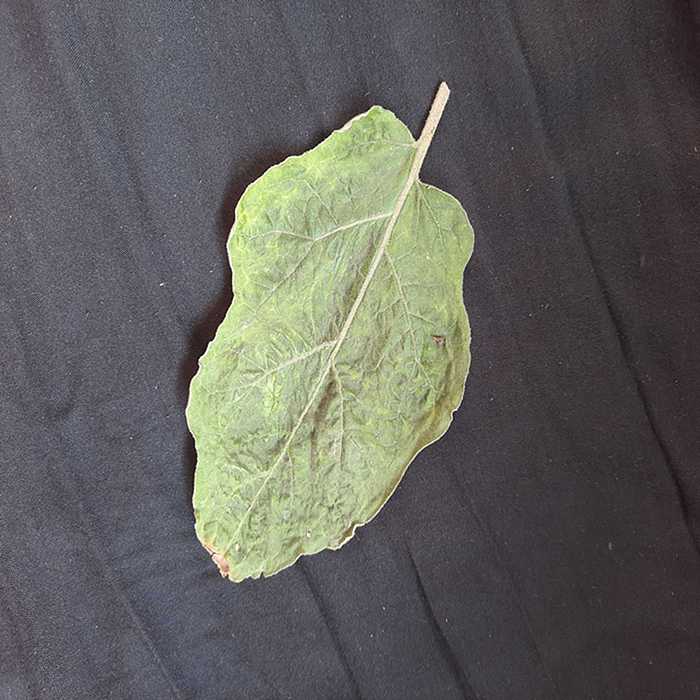
Plant: Eggplant
Label: Eggplant begomovirus